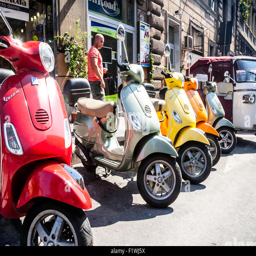
colourful classic scooters parked out